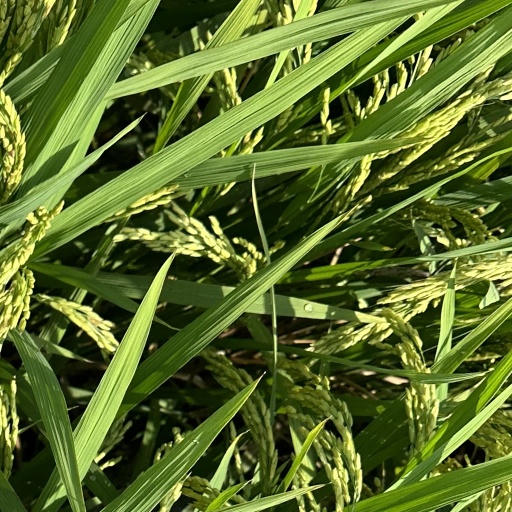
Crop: rice